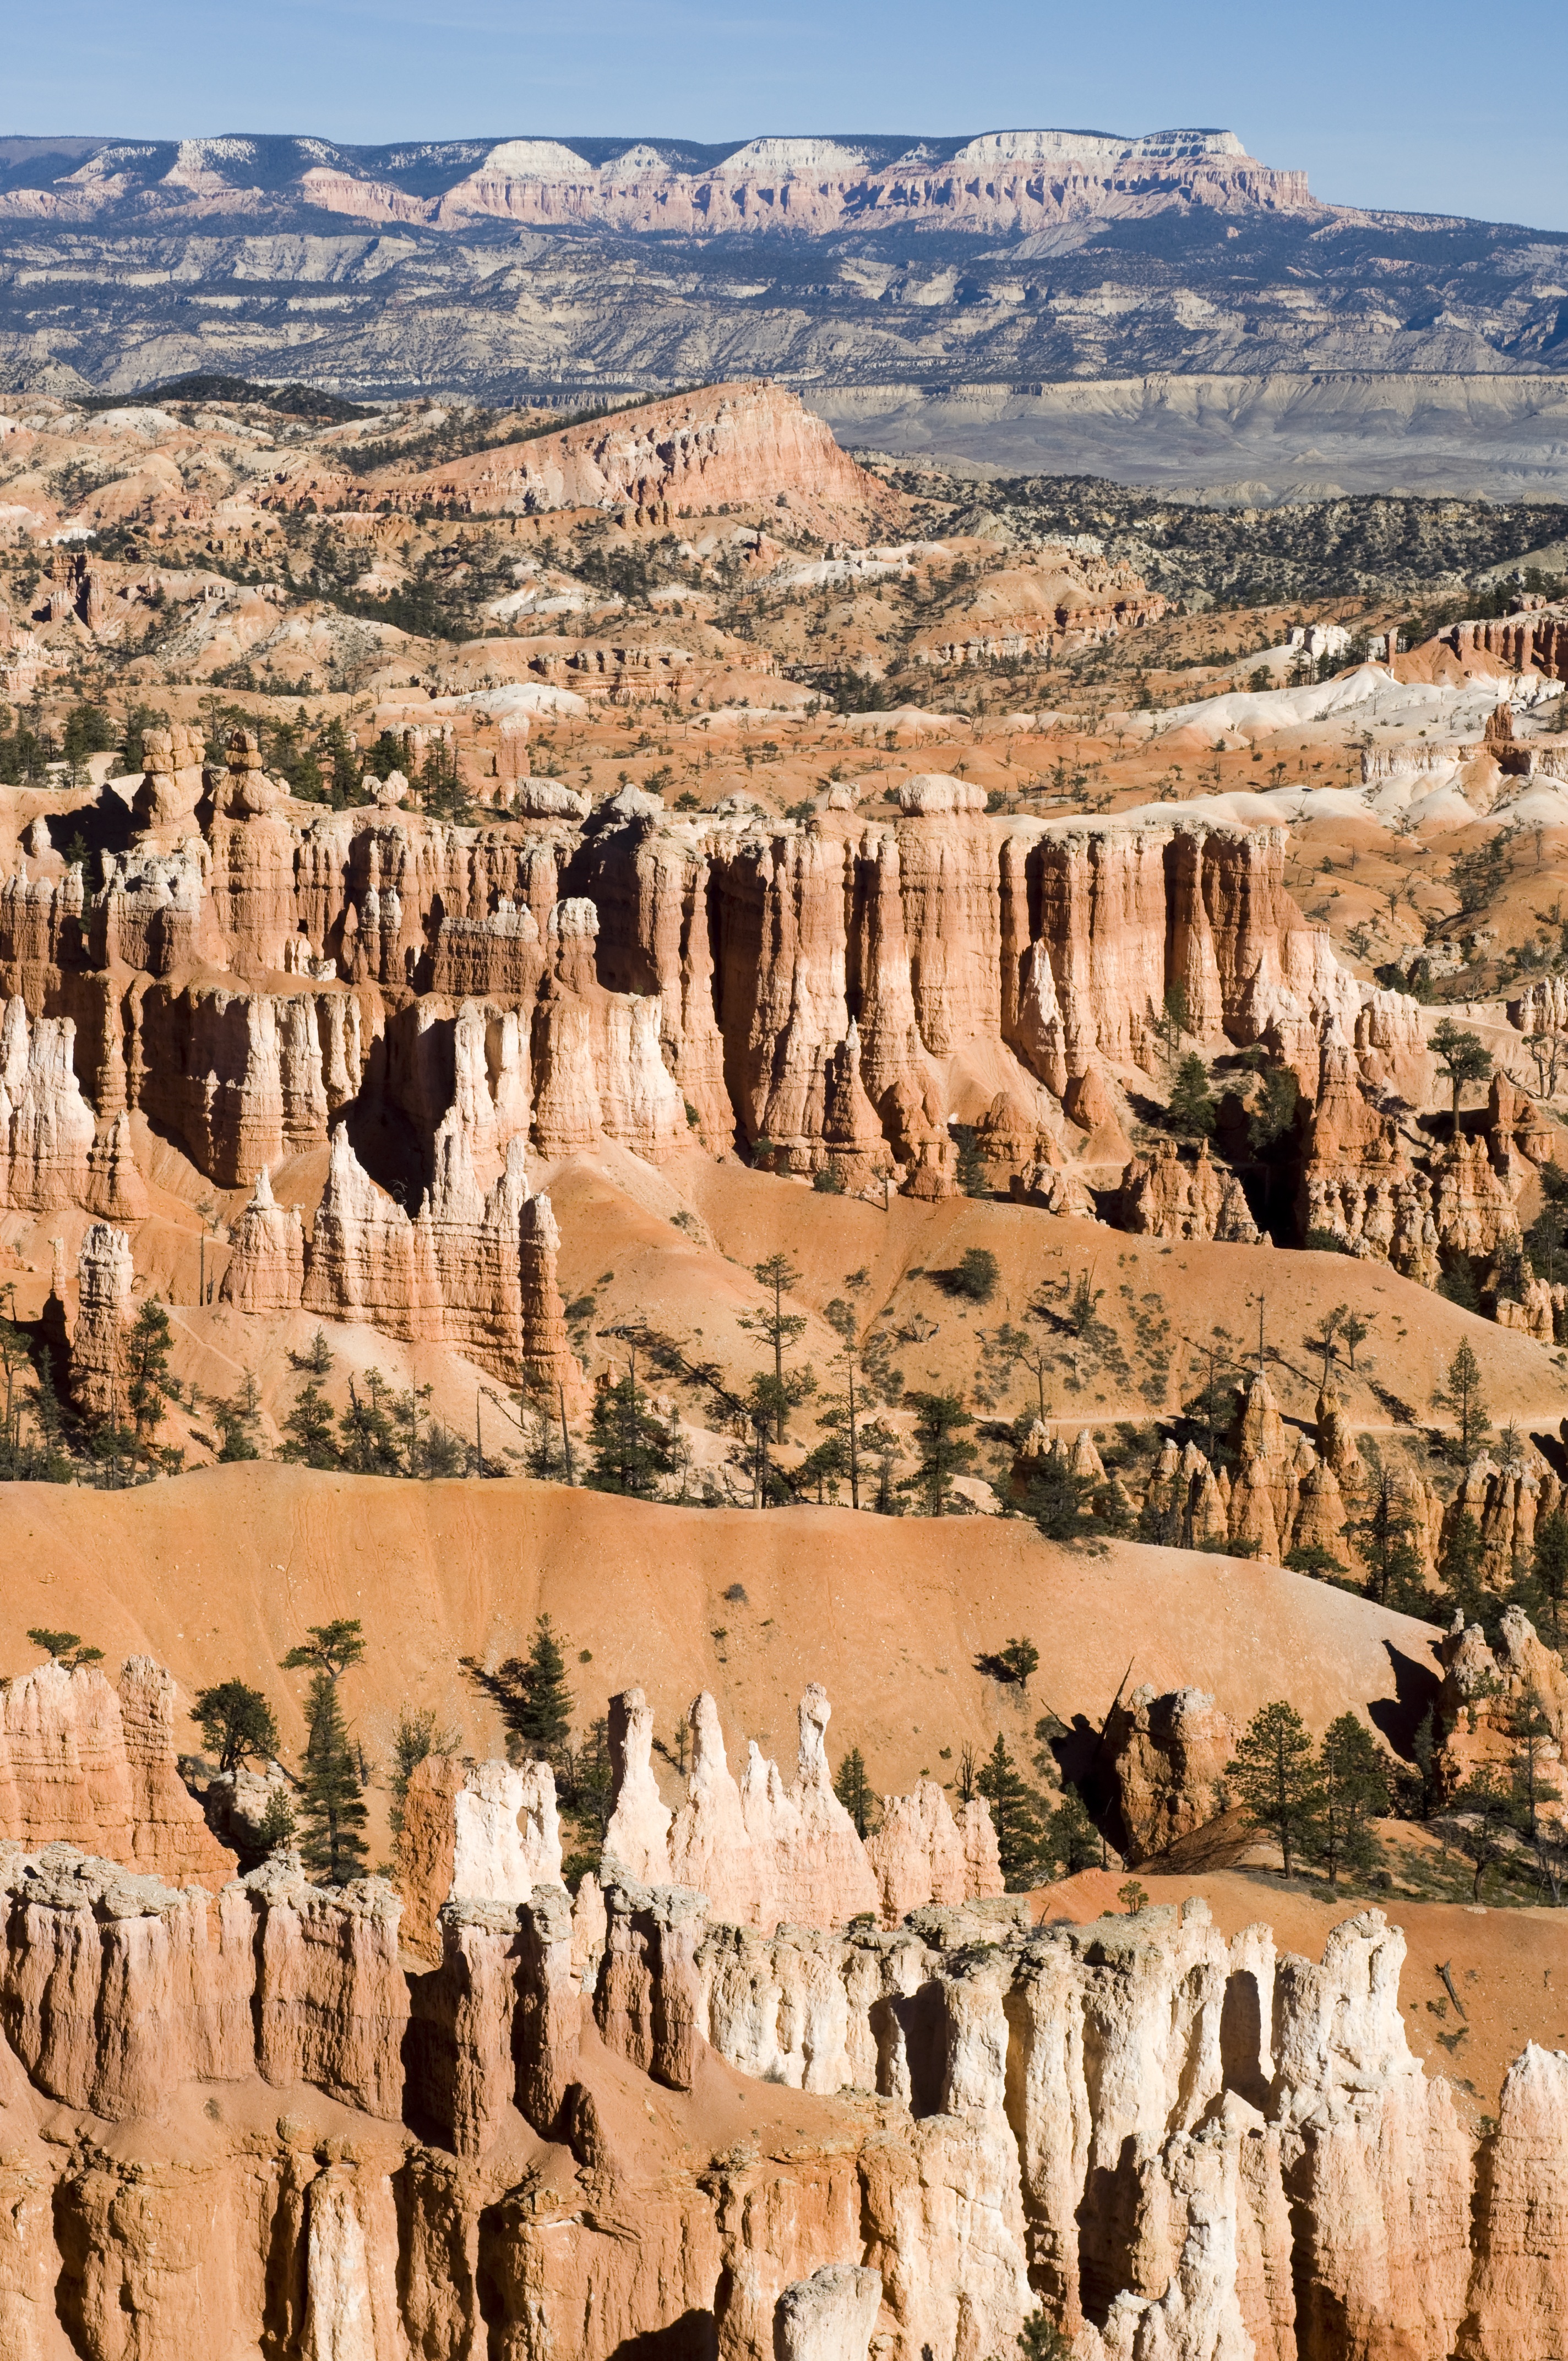
landscape, nature, sandstone, valley, stone, travel, formation, arch, orange, red, scenic, park, usa, america, landmark, canyon, terrain, national park, outdoors, geology, mountains, utah, badlands, landscapes, plateau, bryce canyon, hoodoos, wadi, landform, ancient history, natural environment, geographical feature